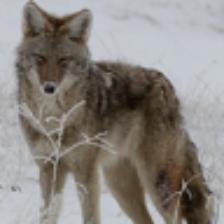
Label: NonHuman